Sylvia Ostry

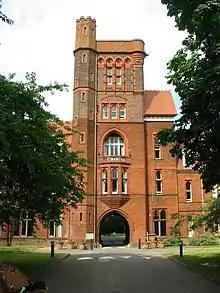
Girton College, University of Cambridge

After studying at the University of Cambridge, she was a lecturer at McGill, becoming an assistant professor from 1952 to 1955, and becoming Associate Professor at the Université de Montréal from 1962 to 1964.